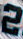
Number: 2